1991 Leeds City Council election

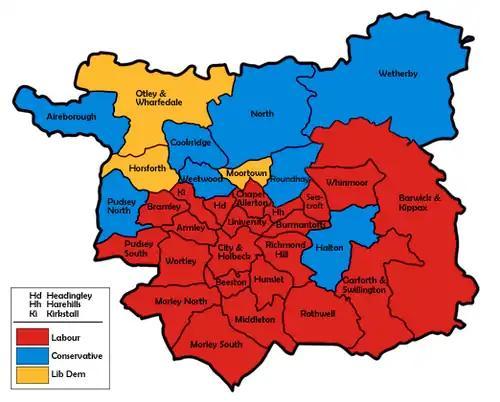
Map of the results for the 1991 Leeds council election.

The 1991 Leeds City Council elections were held on Thursday, 2 May 1991, with one third of the council and a vacancy in Horsforth to be elected.